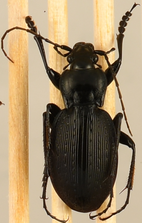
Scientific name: Carabus goryi
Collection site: Great Smoky Mountains National Park NEON (GRSM), plot GRSM_022